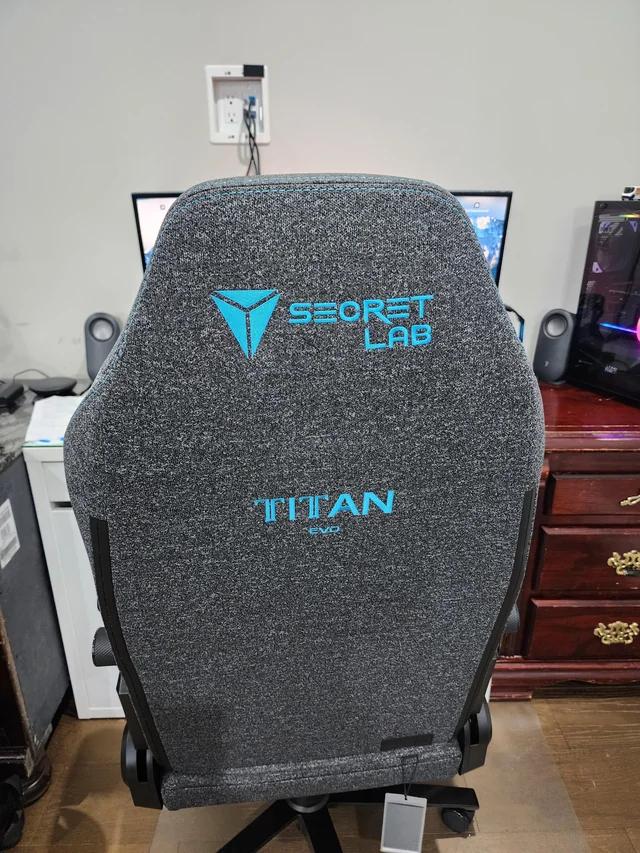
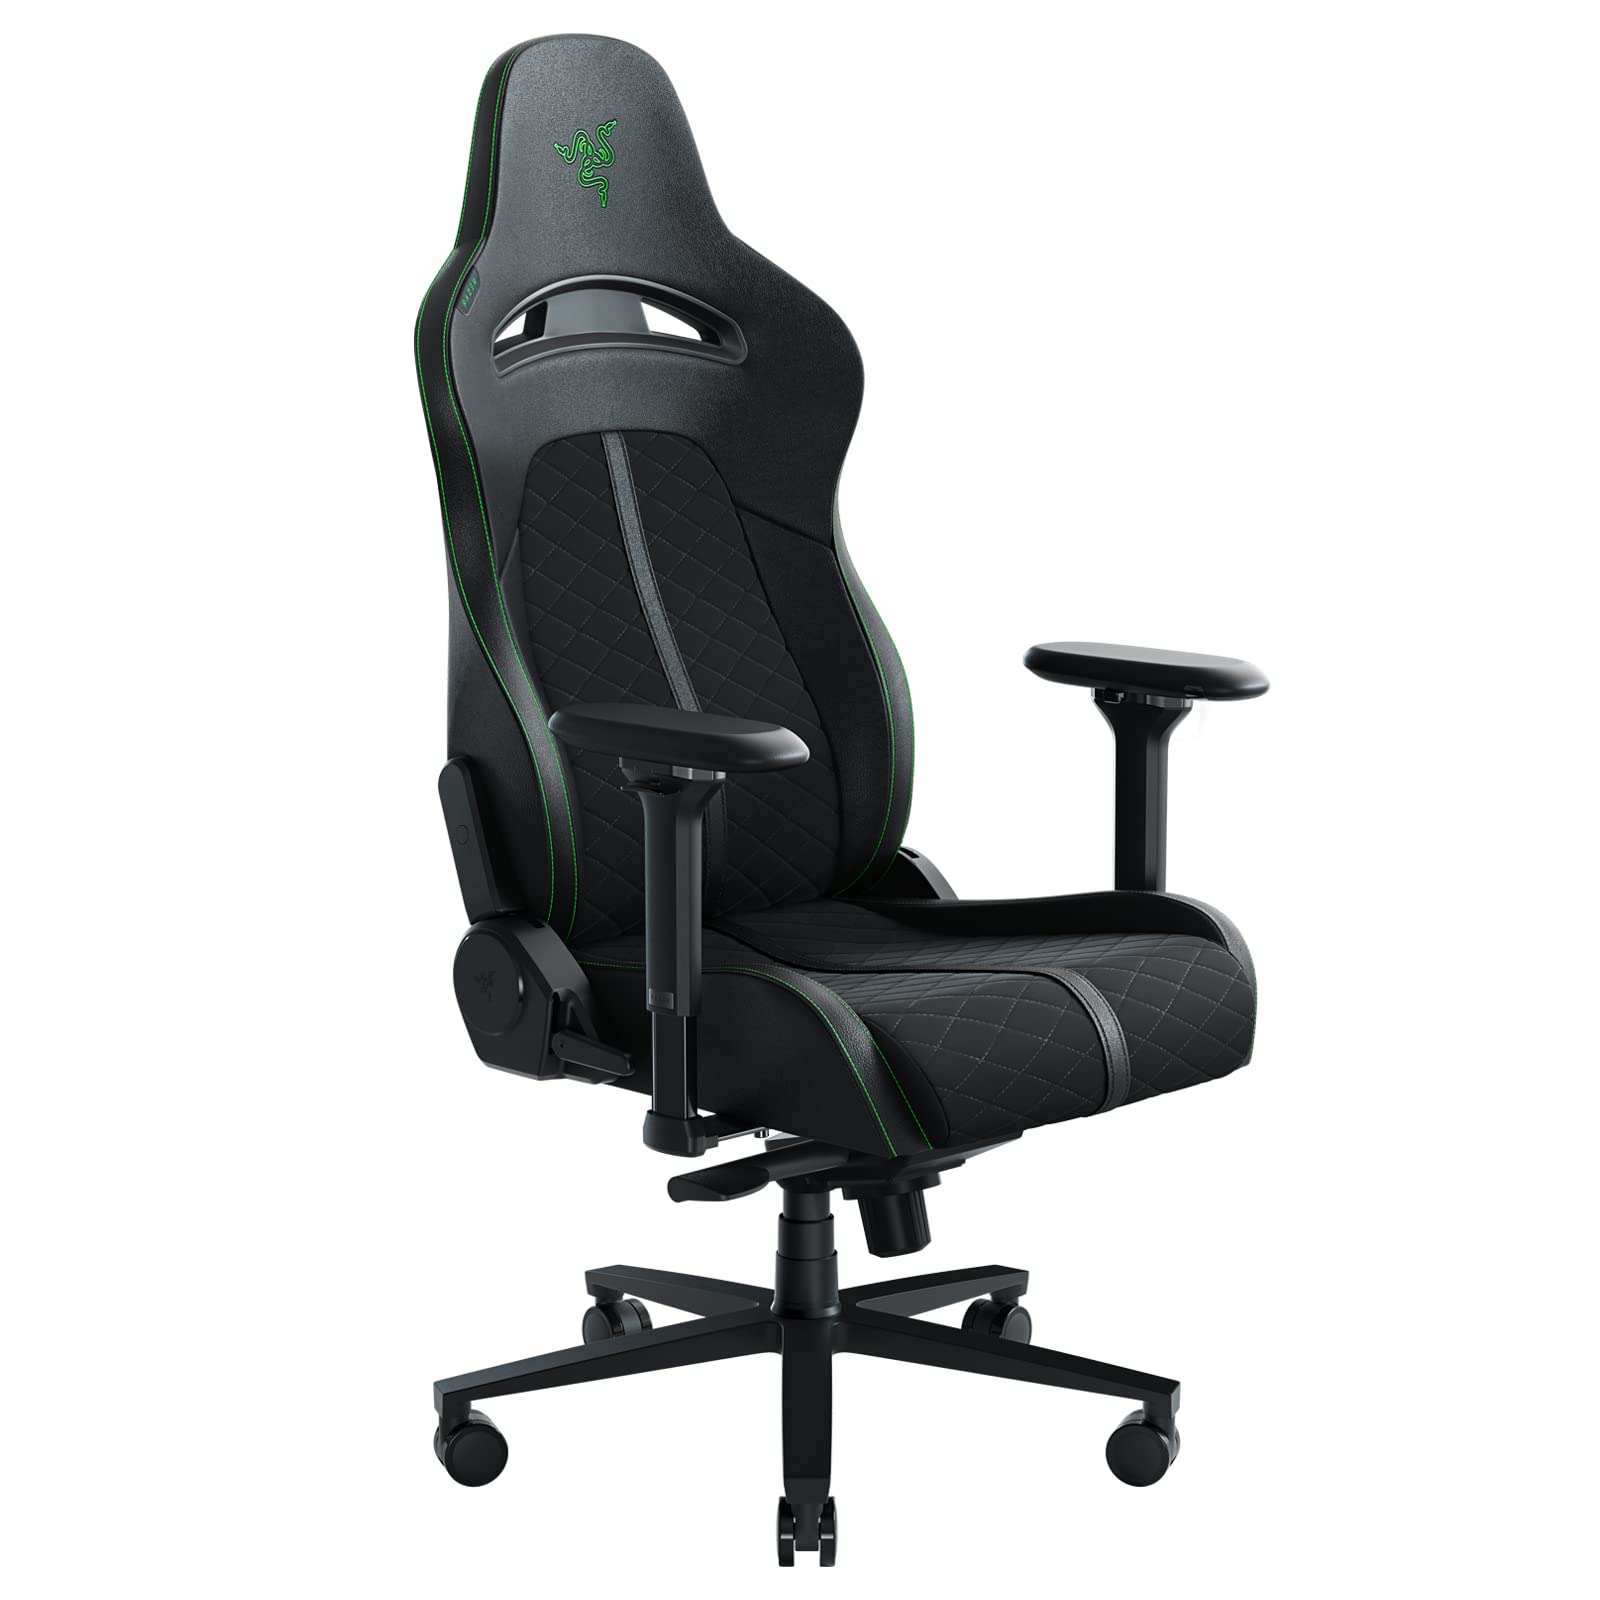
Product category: items_chair
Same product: no